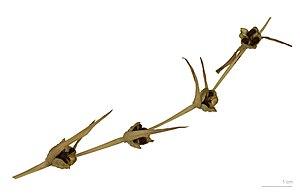
Le glaïeul des moissons encore connu sous le nom de glaïeul d'Italie est une plante vivace de la famille des Iridaceae.